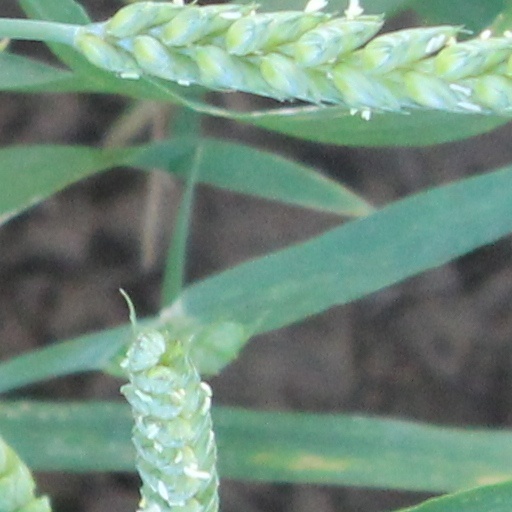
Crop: wheat